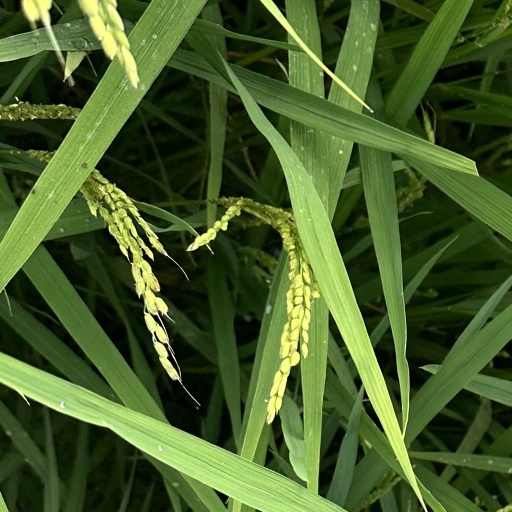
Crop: rice